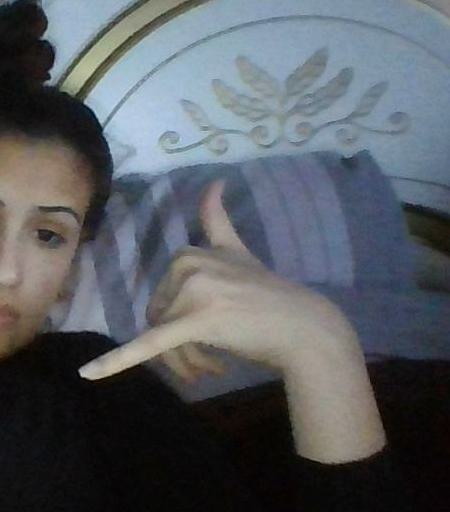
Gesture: call